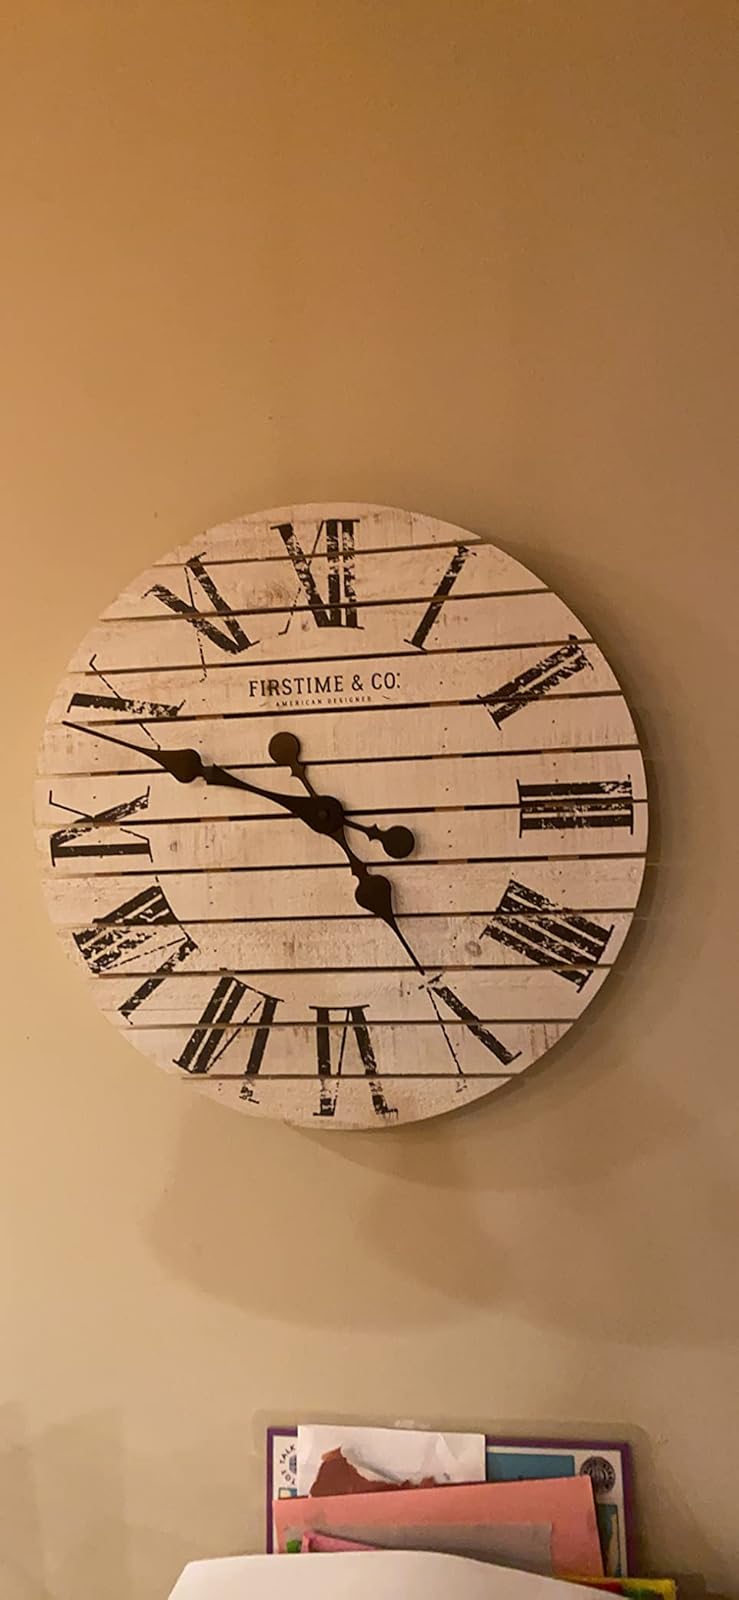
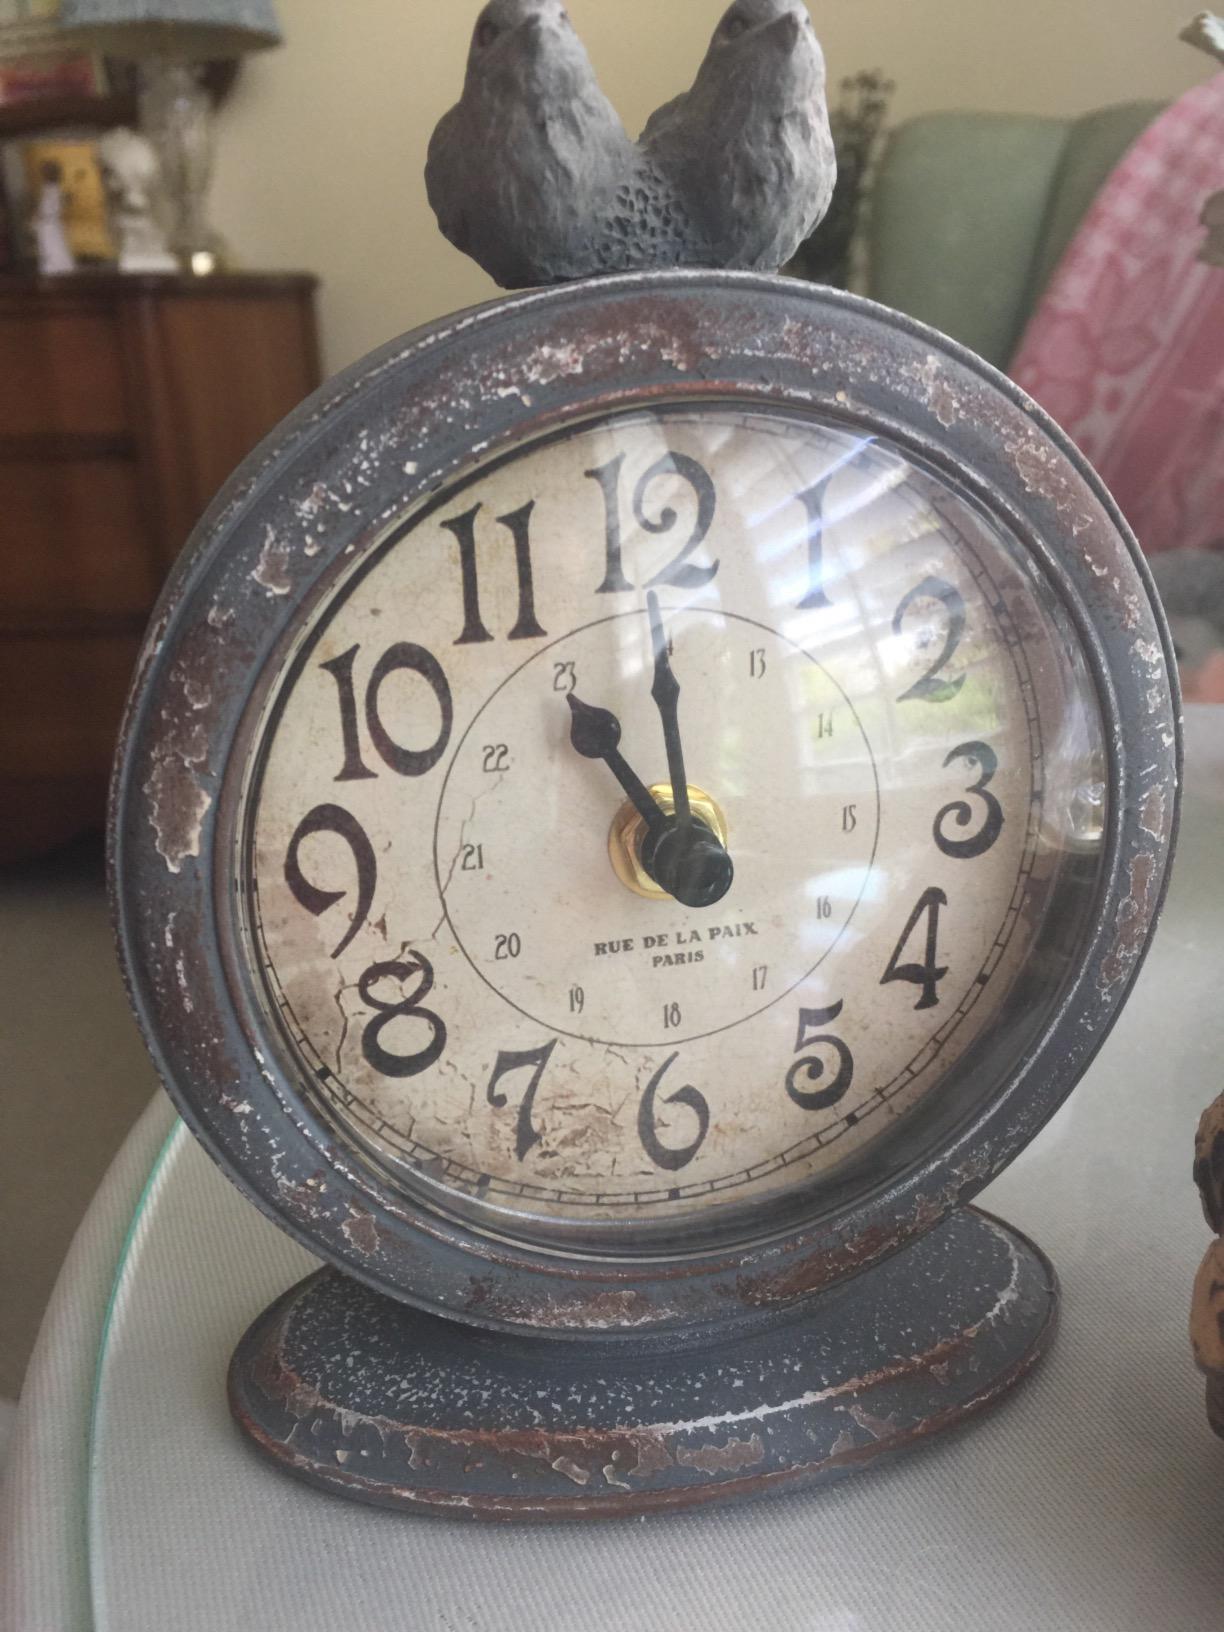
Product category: clock
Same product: no